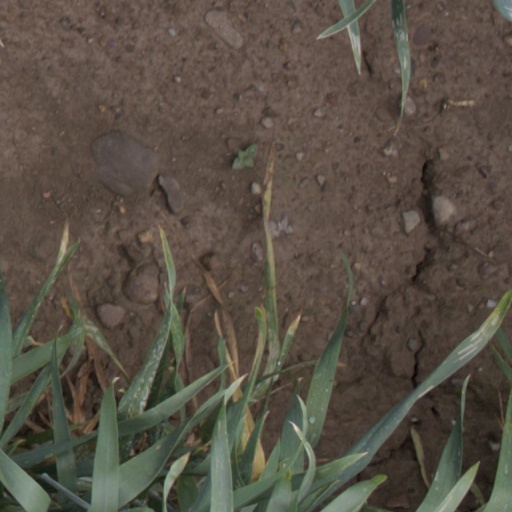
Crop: wheat